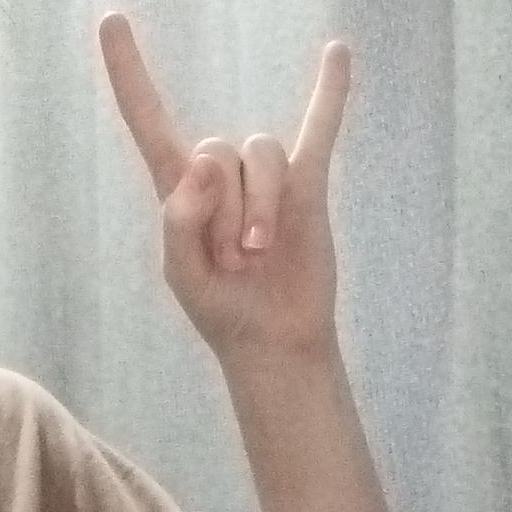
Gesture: rock